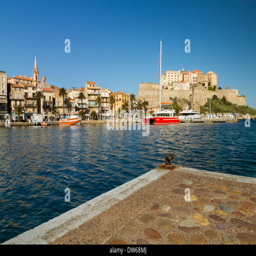
the town , port and citadel of a city with yachts in the harbour